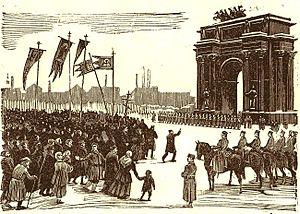
La République de Tchita a été une république de courte durée sous la dictature théorique des ouvriers et des paysans. La ville de Tchita dans l'Est de la Sibérie, lieu d'exil pour les premiers révolutionnaires, était devenue un centre d'agitation ouvrière dans les premières années du XXᵉ siècle. Au cours de la Révolution russe de 1905 des révolutionnaires armés, appartenant au Parti ouvrier social-démocrate de Russie et dirigés par Viktor Kournatovski, y prirent le contrôle au mois de décembre et proclamèrent la République de Tchita. Les dirigeants de la république essayèrent d'organiser administrativement la ville et ses environs et le nouveau journal Zabaykalsky Rabochii y fut publié le 7 décembre 1905, mais la république était vouée à l'échec après l'écrasement des insurrections à Moscou et Saint-Pétersbourg. Les troupes fidèles au régime, sous les ordres de Paul von Rennenkampf et du général Miller-Zakomelsky, furent envoyées pour soumettre le territoire révolté qui fut rapidement subjugué, et le 22 janvier 1906 Tchita fut occupée par les troupes gouvernementales. Les dirigeants de la République de Tchita furent fusillés sur la colline de Titovski sopka.